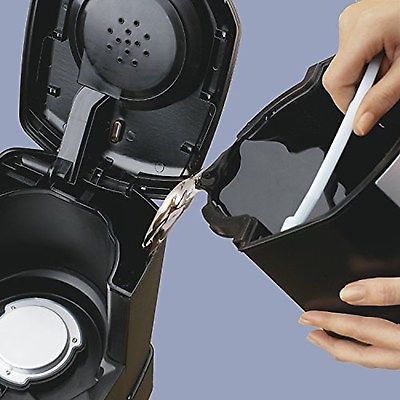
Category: coffee maker